Samraat (film)

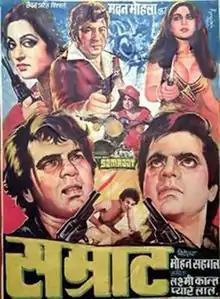
Theatrical release poster

Samraat is a 1982 Indian Hindi-language action thriller film produced by Madan Mohla under the Seven Arts Pictures banner and directed by Mohan Segal. It stars Dharmendra, Jeetendra, Hema Malini and Zeenat Aman, with music composed by Laxmikant–Pyarelal.